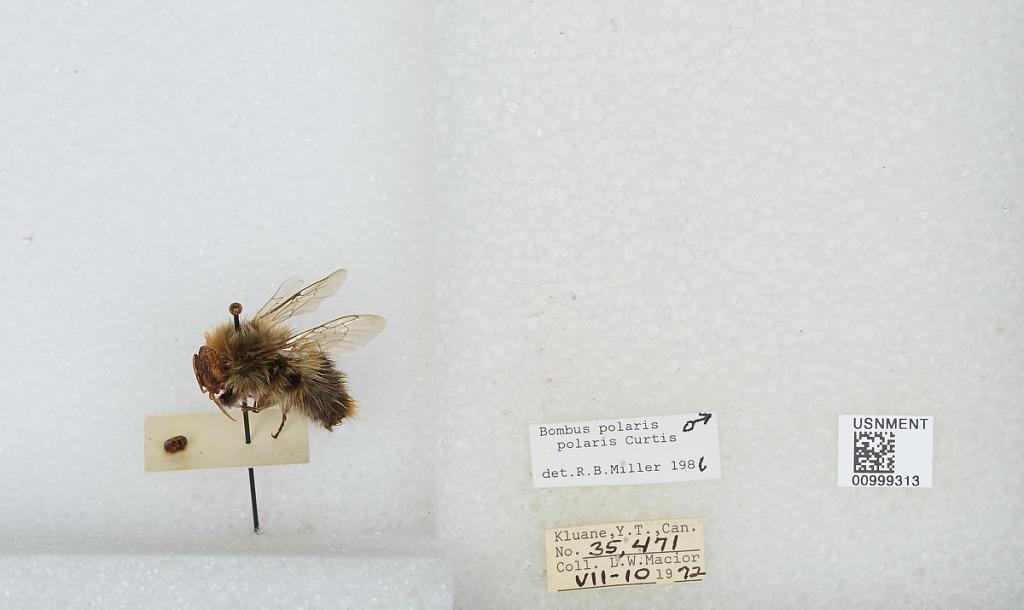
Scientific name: Bombus (Alpinobombus) polaris Curtis
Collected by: L. Macior
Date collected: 1972-7-10
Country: Canada
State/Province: Yukon Territory
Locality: Kluane
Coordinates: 60.75, -139.5
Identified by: Miller, R. B.